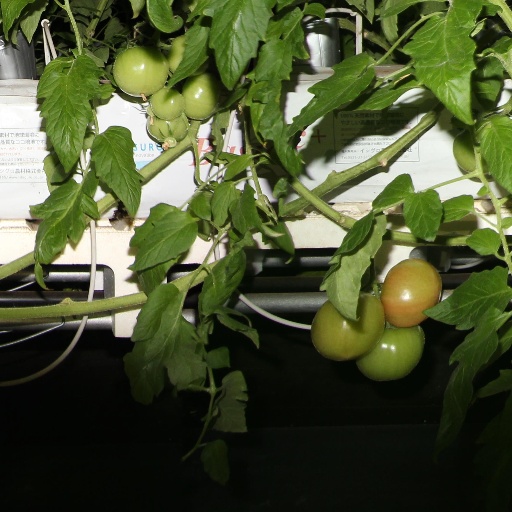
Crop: tomato